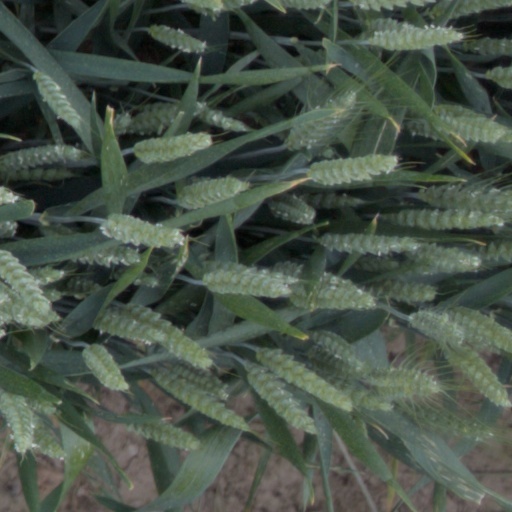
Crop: wheat